1952 Winter Olympics torch relay

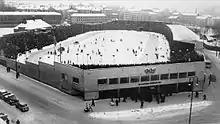
The stadium in Bislett, the final destination of the relay

The relay began on 13 February at the Morgedal home of Sondre Norheim, a pioneer in competitive skiing. The location was chosen to celebrate the birthplace of skiing and the origins of such sporting events. In 1868 Norheim had skied from Morgedal to Oslo to compete in a skiing competition that was being hosted in the city.